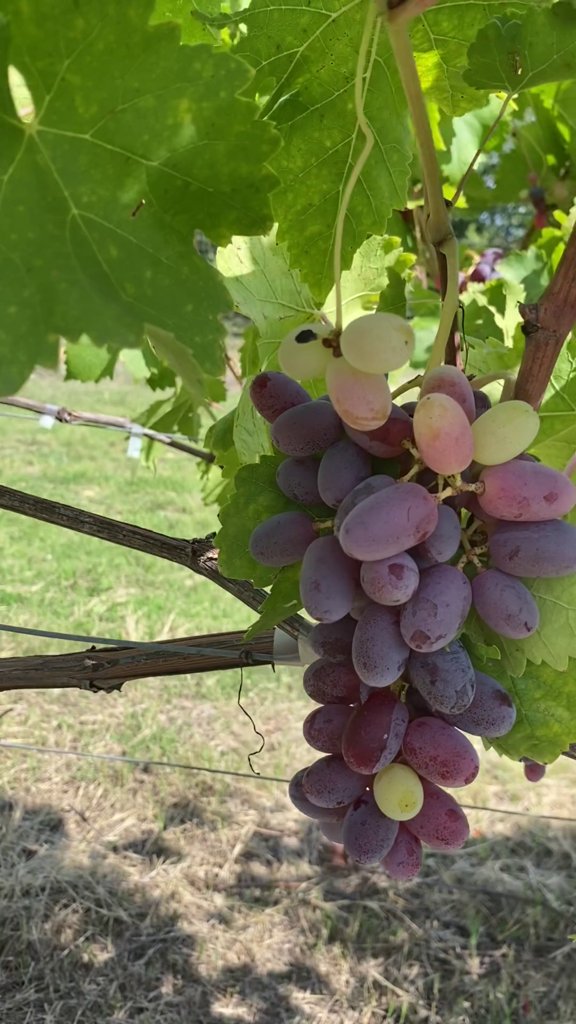
Berries visible: 43
Grape clusters: 1